Ise-Okitsu Station

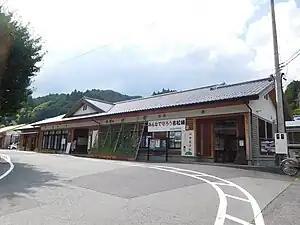
Ise-Okitsu Station, August 2018

is a passenger railway station in located in the city of Tsu, Mie Prefecture, Japan, operated by Central Japan Railway Company (JR Tōkai).